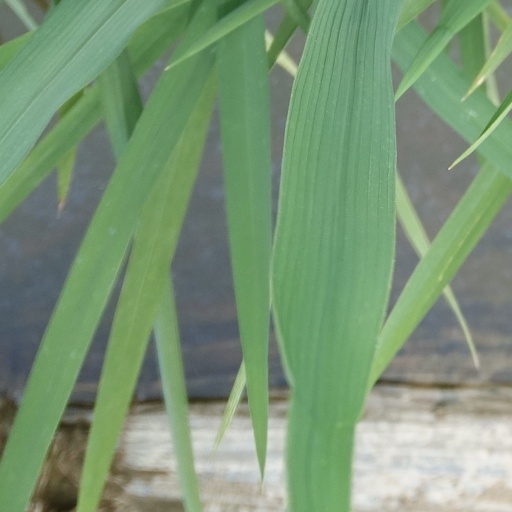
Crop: rice